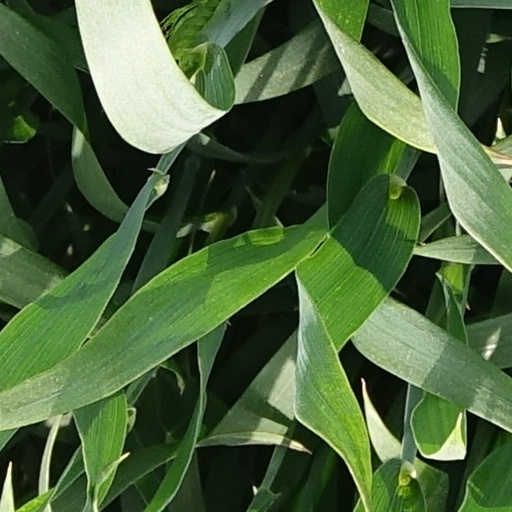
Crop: wheat